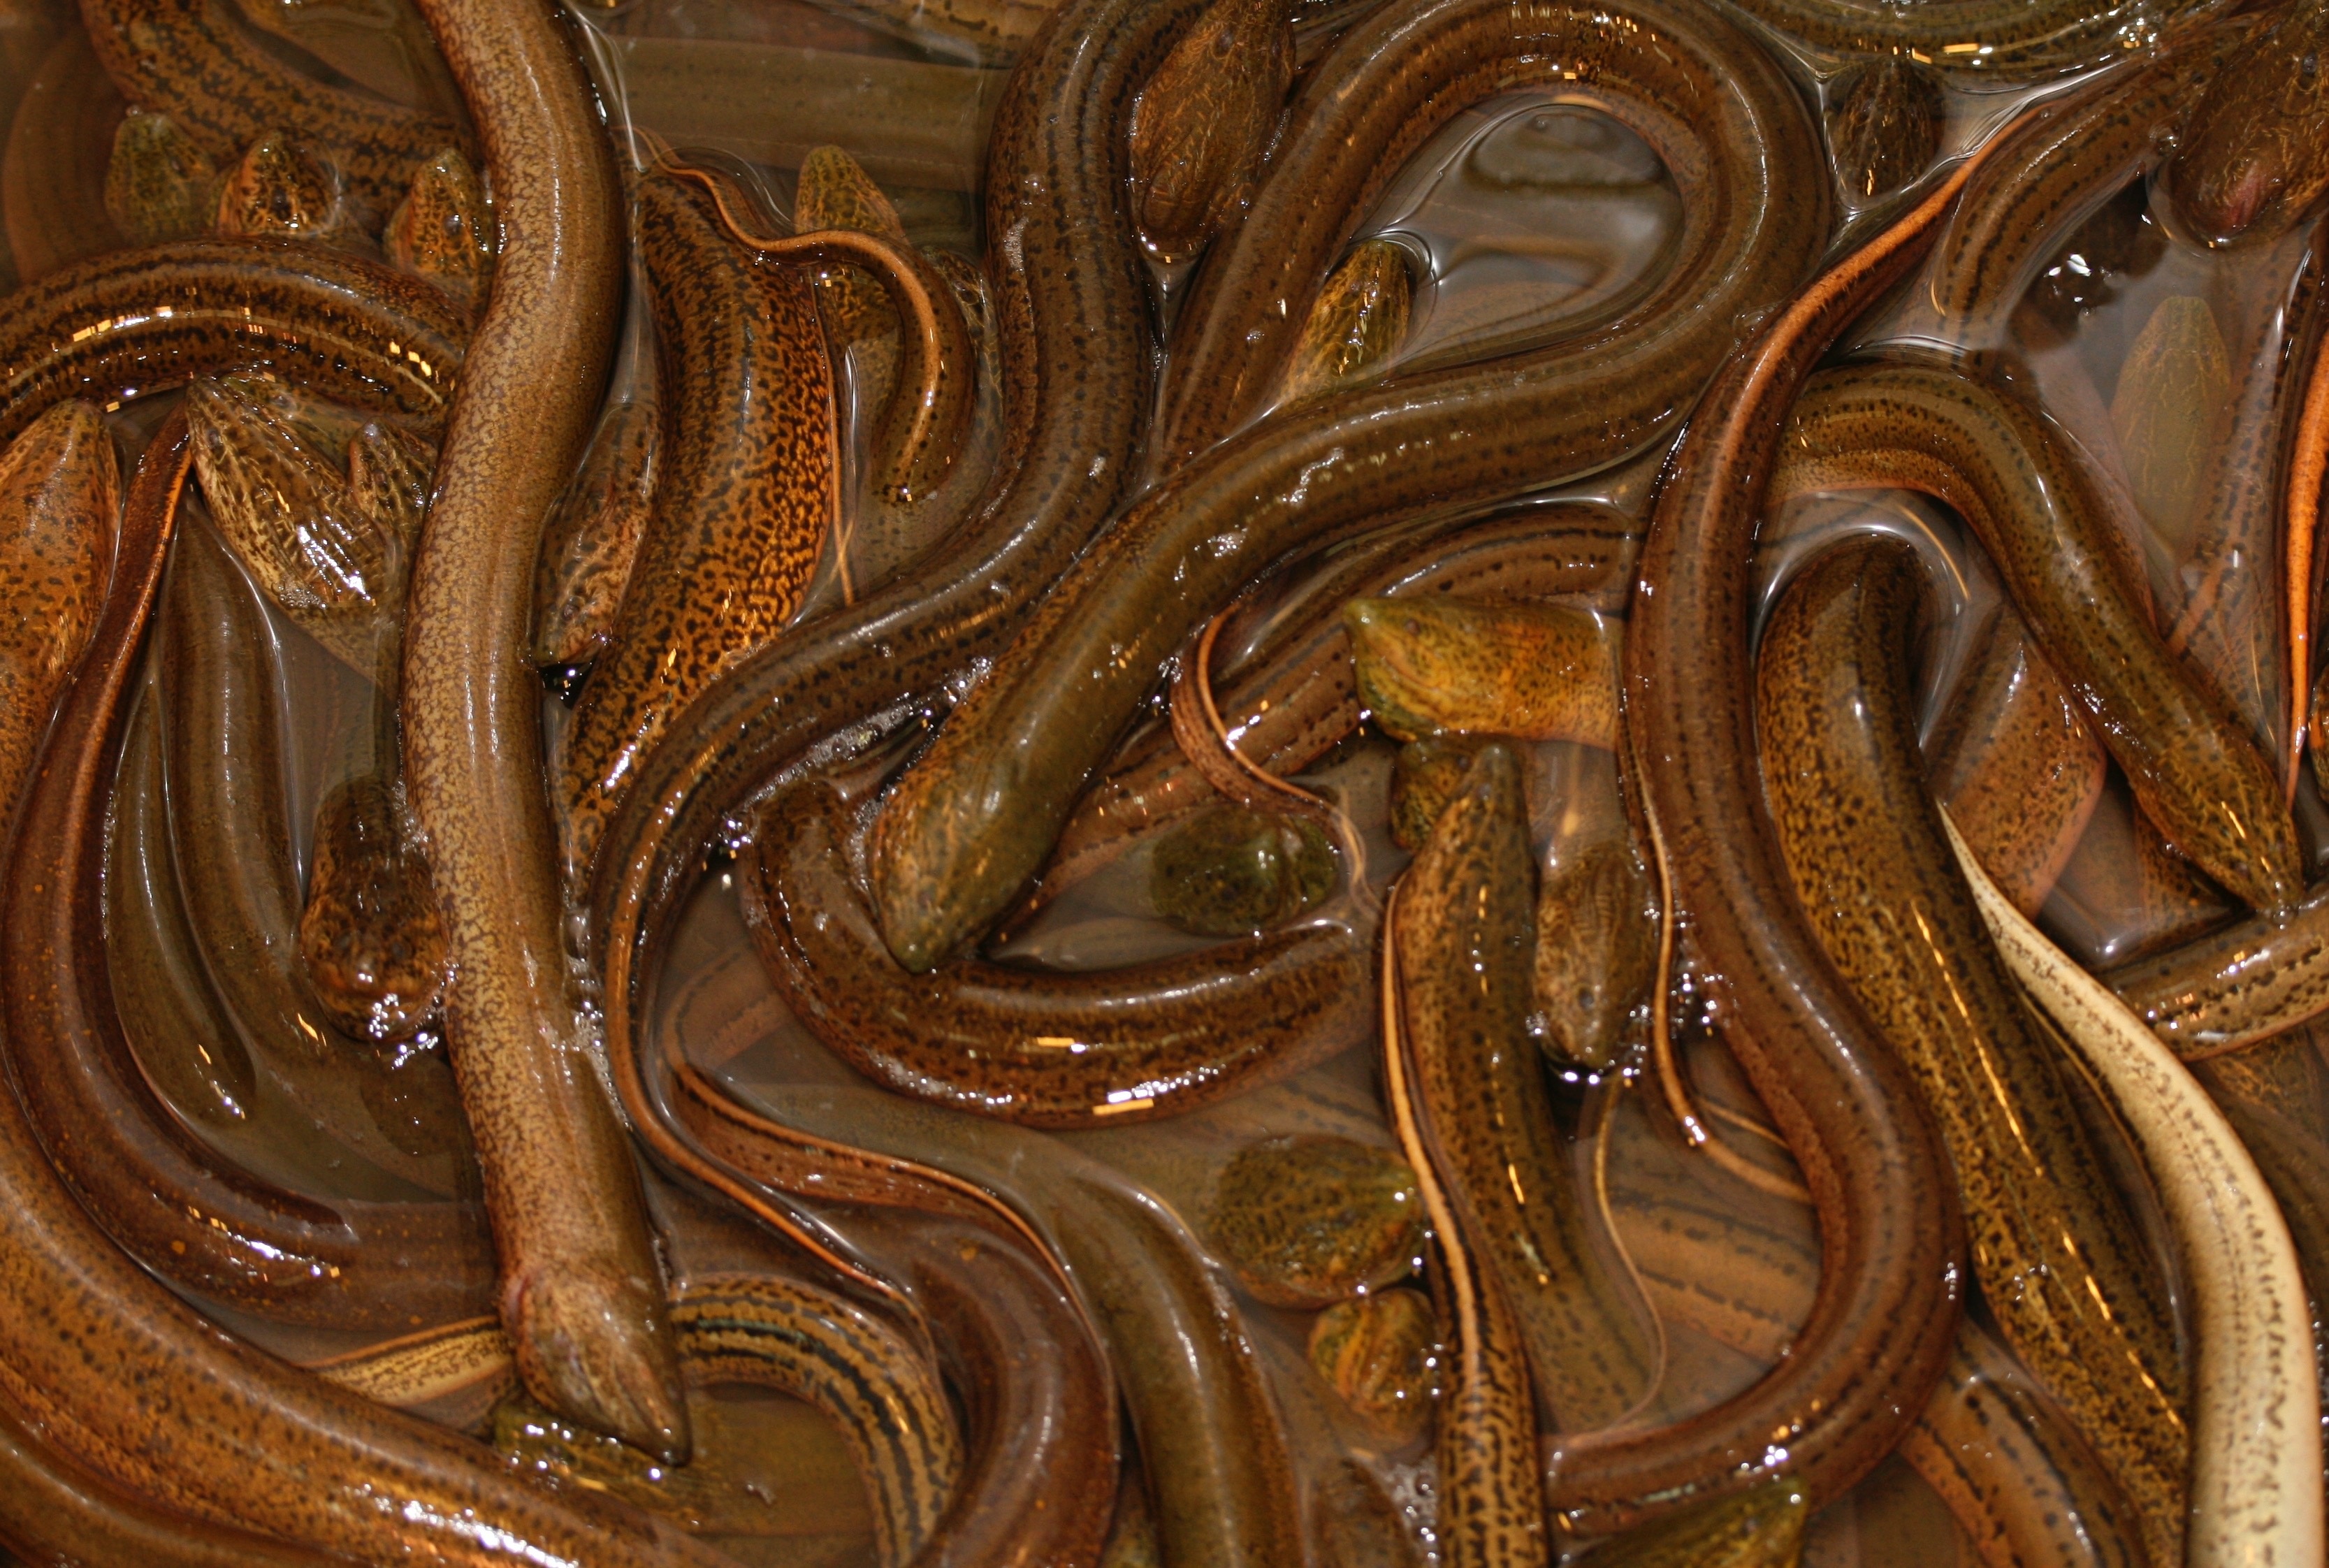
wood, texture, horn, food, market, fish, sculpture, art, slimy, carving, eels, slippery, serpent